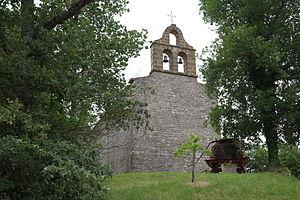
Gueytes-et-Labastide est une ancienne commune française située dans le département de l'Aude en région Languedoc-Roussillon, devenue commune déléguée de la commune nouvelle de Val de Lambronne.